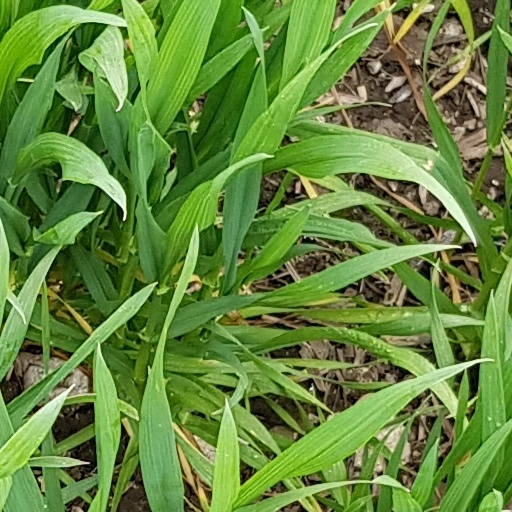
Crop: wheat